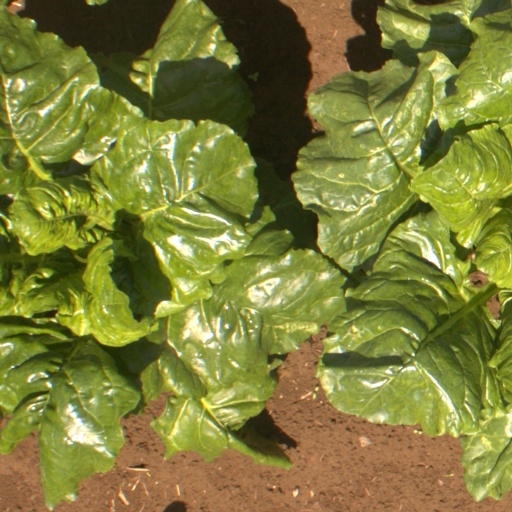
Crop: sugar beet